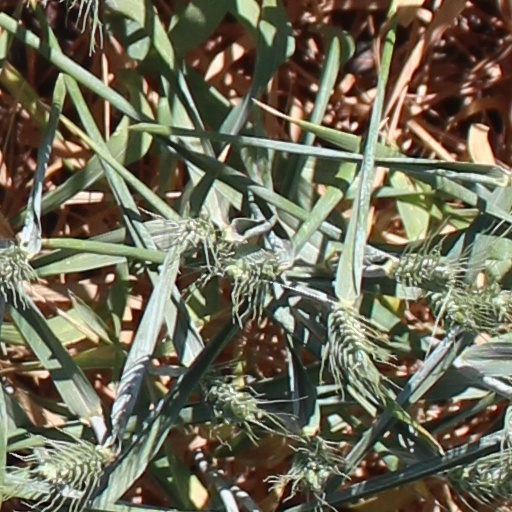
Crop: wheat